Rejected

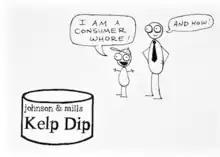
"Rejected"'s advertisements poke fun at consumerism.

Although the film is fictional and Hertzfeldt has never done any advertising work, he did receive many offers to do television commercials after "Billy's Balloon" received international attention and acclaim. In appearances, he would often tell the humorous story of how he was tempted to produce the worst possible cartoons he could come up with for the companies, run off with their money, and see if they would actually make it to air. Eventually, this became the germ for "Rejected"'s theme of a collection of cartoons so bad they were rejected by advertising agencies, leading to their creator's breakdown.